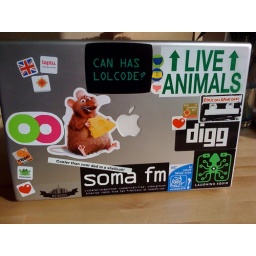
A few stickers to help me recognise my laptop out of all the other MacBook Pros in the office :)